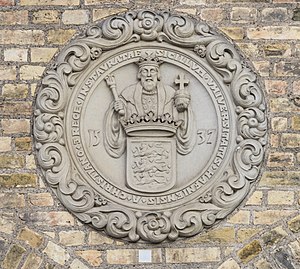
Københavns Universitet / Segl
Universitetsseglet på Regensen i Krystalgade.
Københavns Universitet er det ældste universitet og forskningsinstitution i Danmark. Det blev oprettet i 1479 som et studium generale og er den næstældste institution for højere uddannelse i Skandinavien efter Uppsala Universitet. Universitetet havde i 2019 over 38.000 studerende fordelt på knap 22.000 bachelorstuderende og knap 17.000 kandidatstuderende samt dertil godt 3.000 ph.d.-studerende. Der var knap 9.000 ansatte fordelt nogenlunde ligeligt mellem akademisk og administrativt personale. Universitetet har fem campusser i og omkring København, og fællesadministrationen ligger ved Frue Plads i Indre By. De fleste kurser udbydes på dansk, men mange kurser udbydes også på engelsk og nogle få på tysk. Universitetet har flere tusinde udenlandske studerende, hvoraf omkring halvdelen kommer fra Norden.